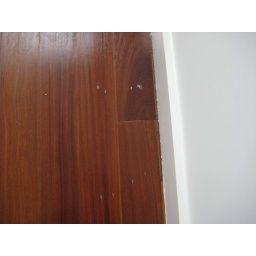
staples showing in wood floor in bedroom